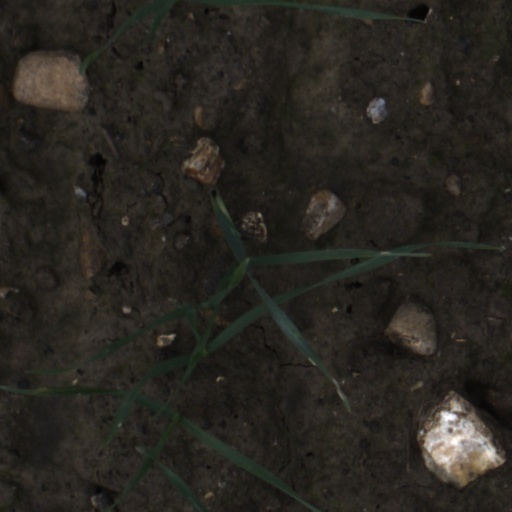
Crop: wheat